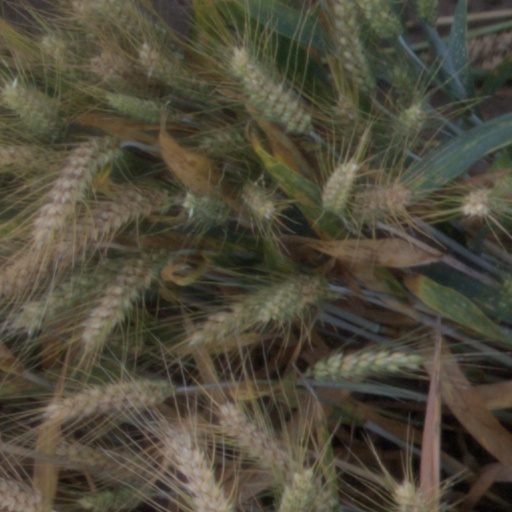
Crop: wheat